Hair analysis

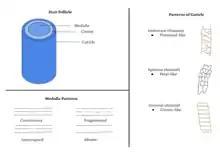
The image depicts different properties that make up a strand of hair.

Skepticism about the stronger claims used by witnesses in the 1970s and 1980s existed at the time. Researchers said in 1974 that the whole process was inherently subjective, and the FBI wrote in 1984 that hair analysis cannot positively match one single person. In the 1990s, DNA profiling was introduced as a key new technique into forensics investigations; it introduced a new level of certainty about matching suspects to evidence. DNA analysis of old cases from the 1970s and 80s, however, contradicted conclusions about a number of earlier matches on the basis of hair analysis.